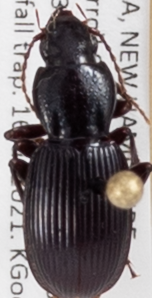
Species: Pterostichus tristis
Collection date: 2021-06-16
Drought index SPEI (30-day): -2.09
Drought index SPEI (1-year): -1.13
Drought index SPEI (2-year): -0.8